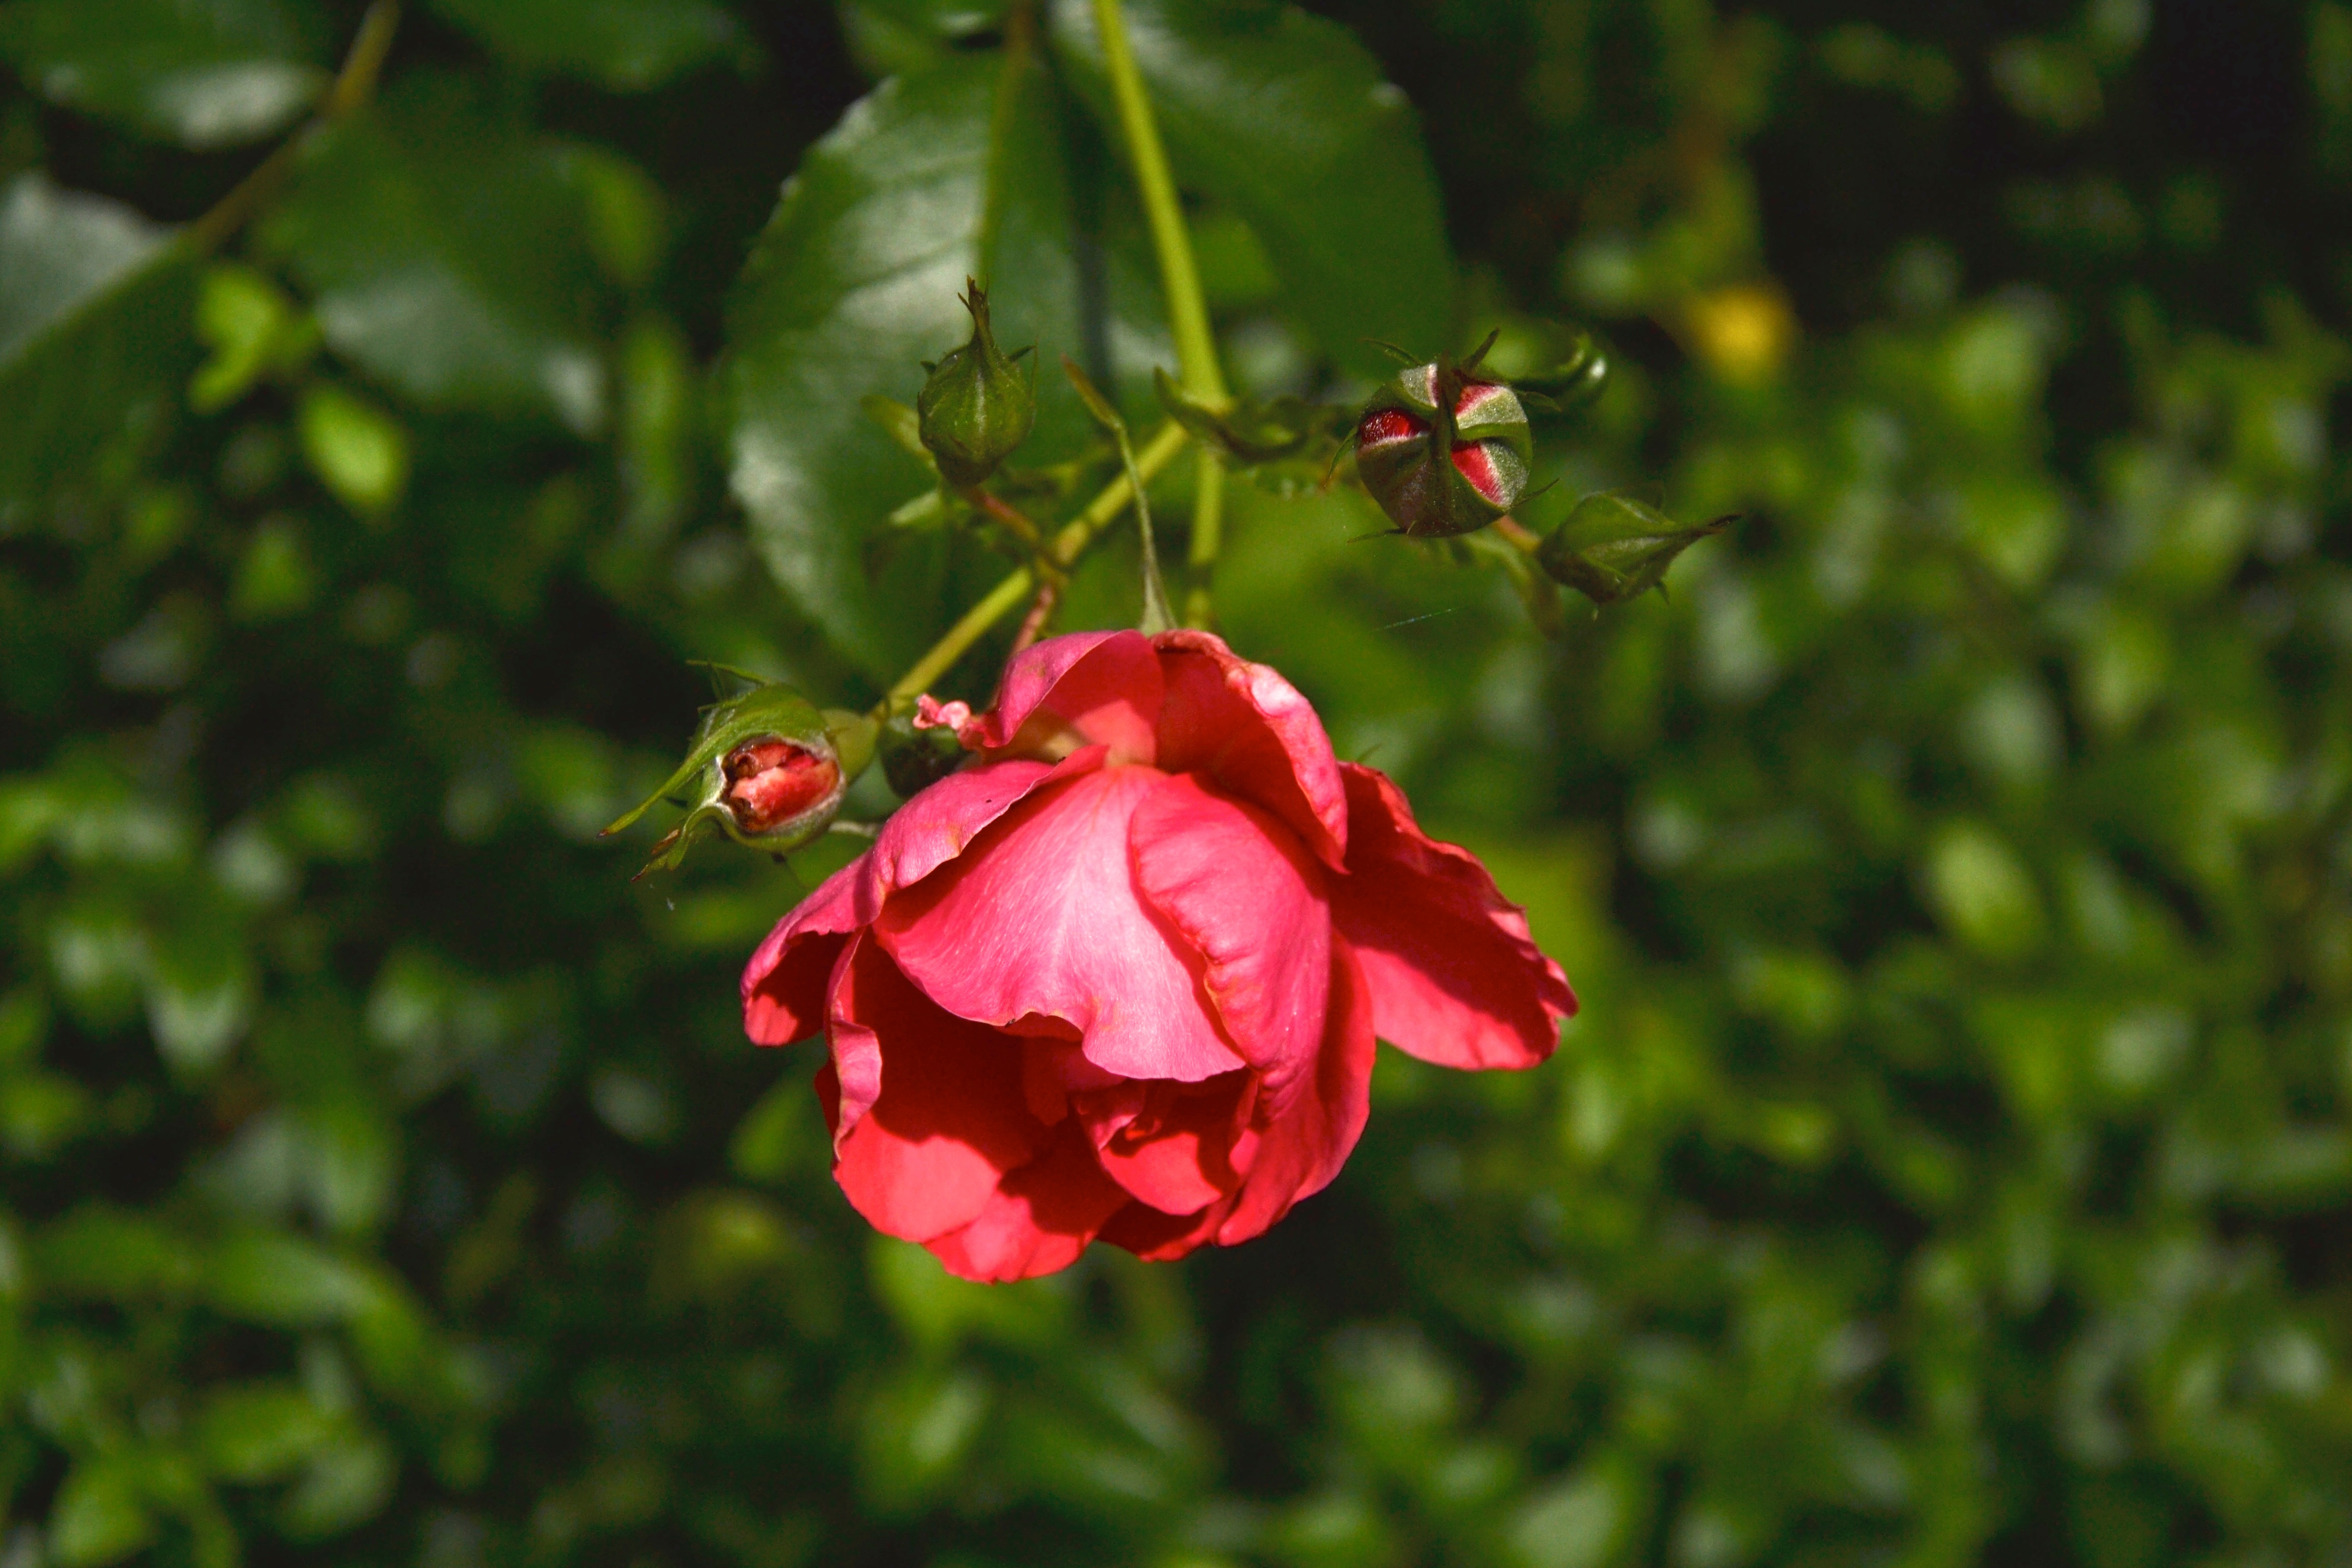
nature, blossom, plant, leaf, flower, rose, green, red, produce, botany, flora, wildflower, shrub, macro photography, flowering plant, rose family, land plant